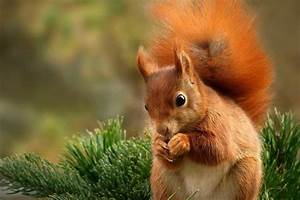
Label: scoiattolo